Hospital train

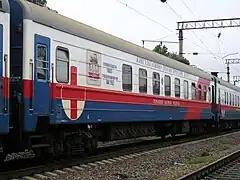
"Terapevt Matvey Mudrov", a train-based mobile medical center of Russian Railways

Russian local government and state rail services operate five trains since 2010 during specific times of the year and mostly in hard to reach villages across Siberia. Each train carries medical staff from the regional cities and traveling remote regions.